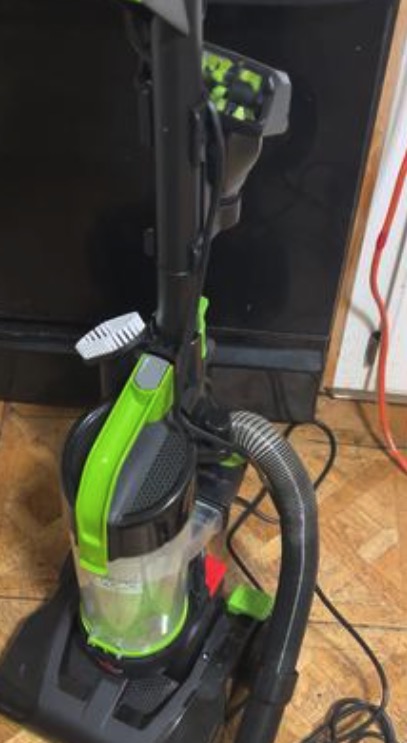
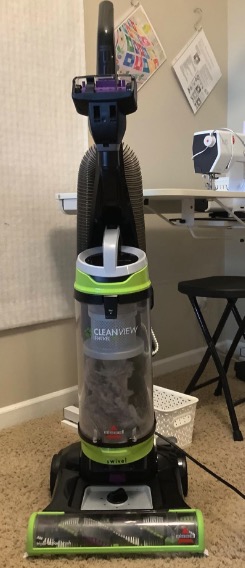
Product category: items_vacuum
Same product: no